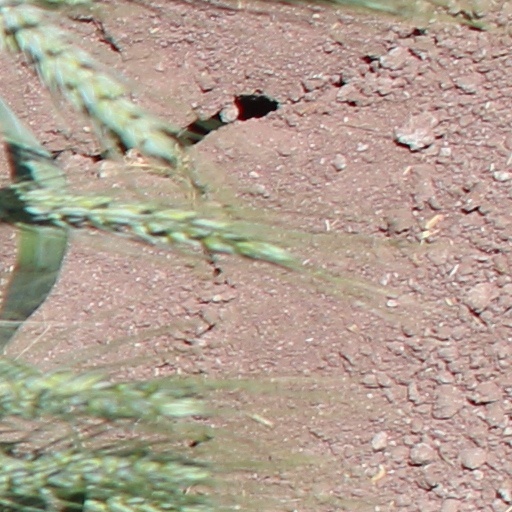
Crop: wheat